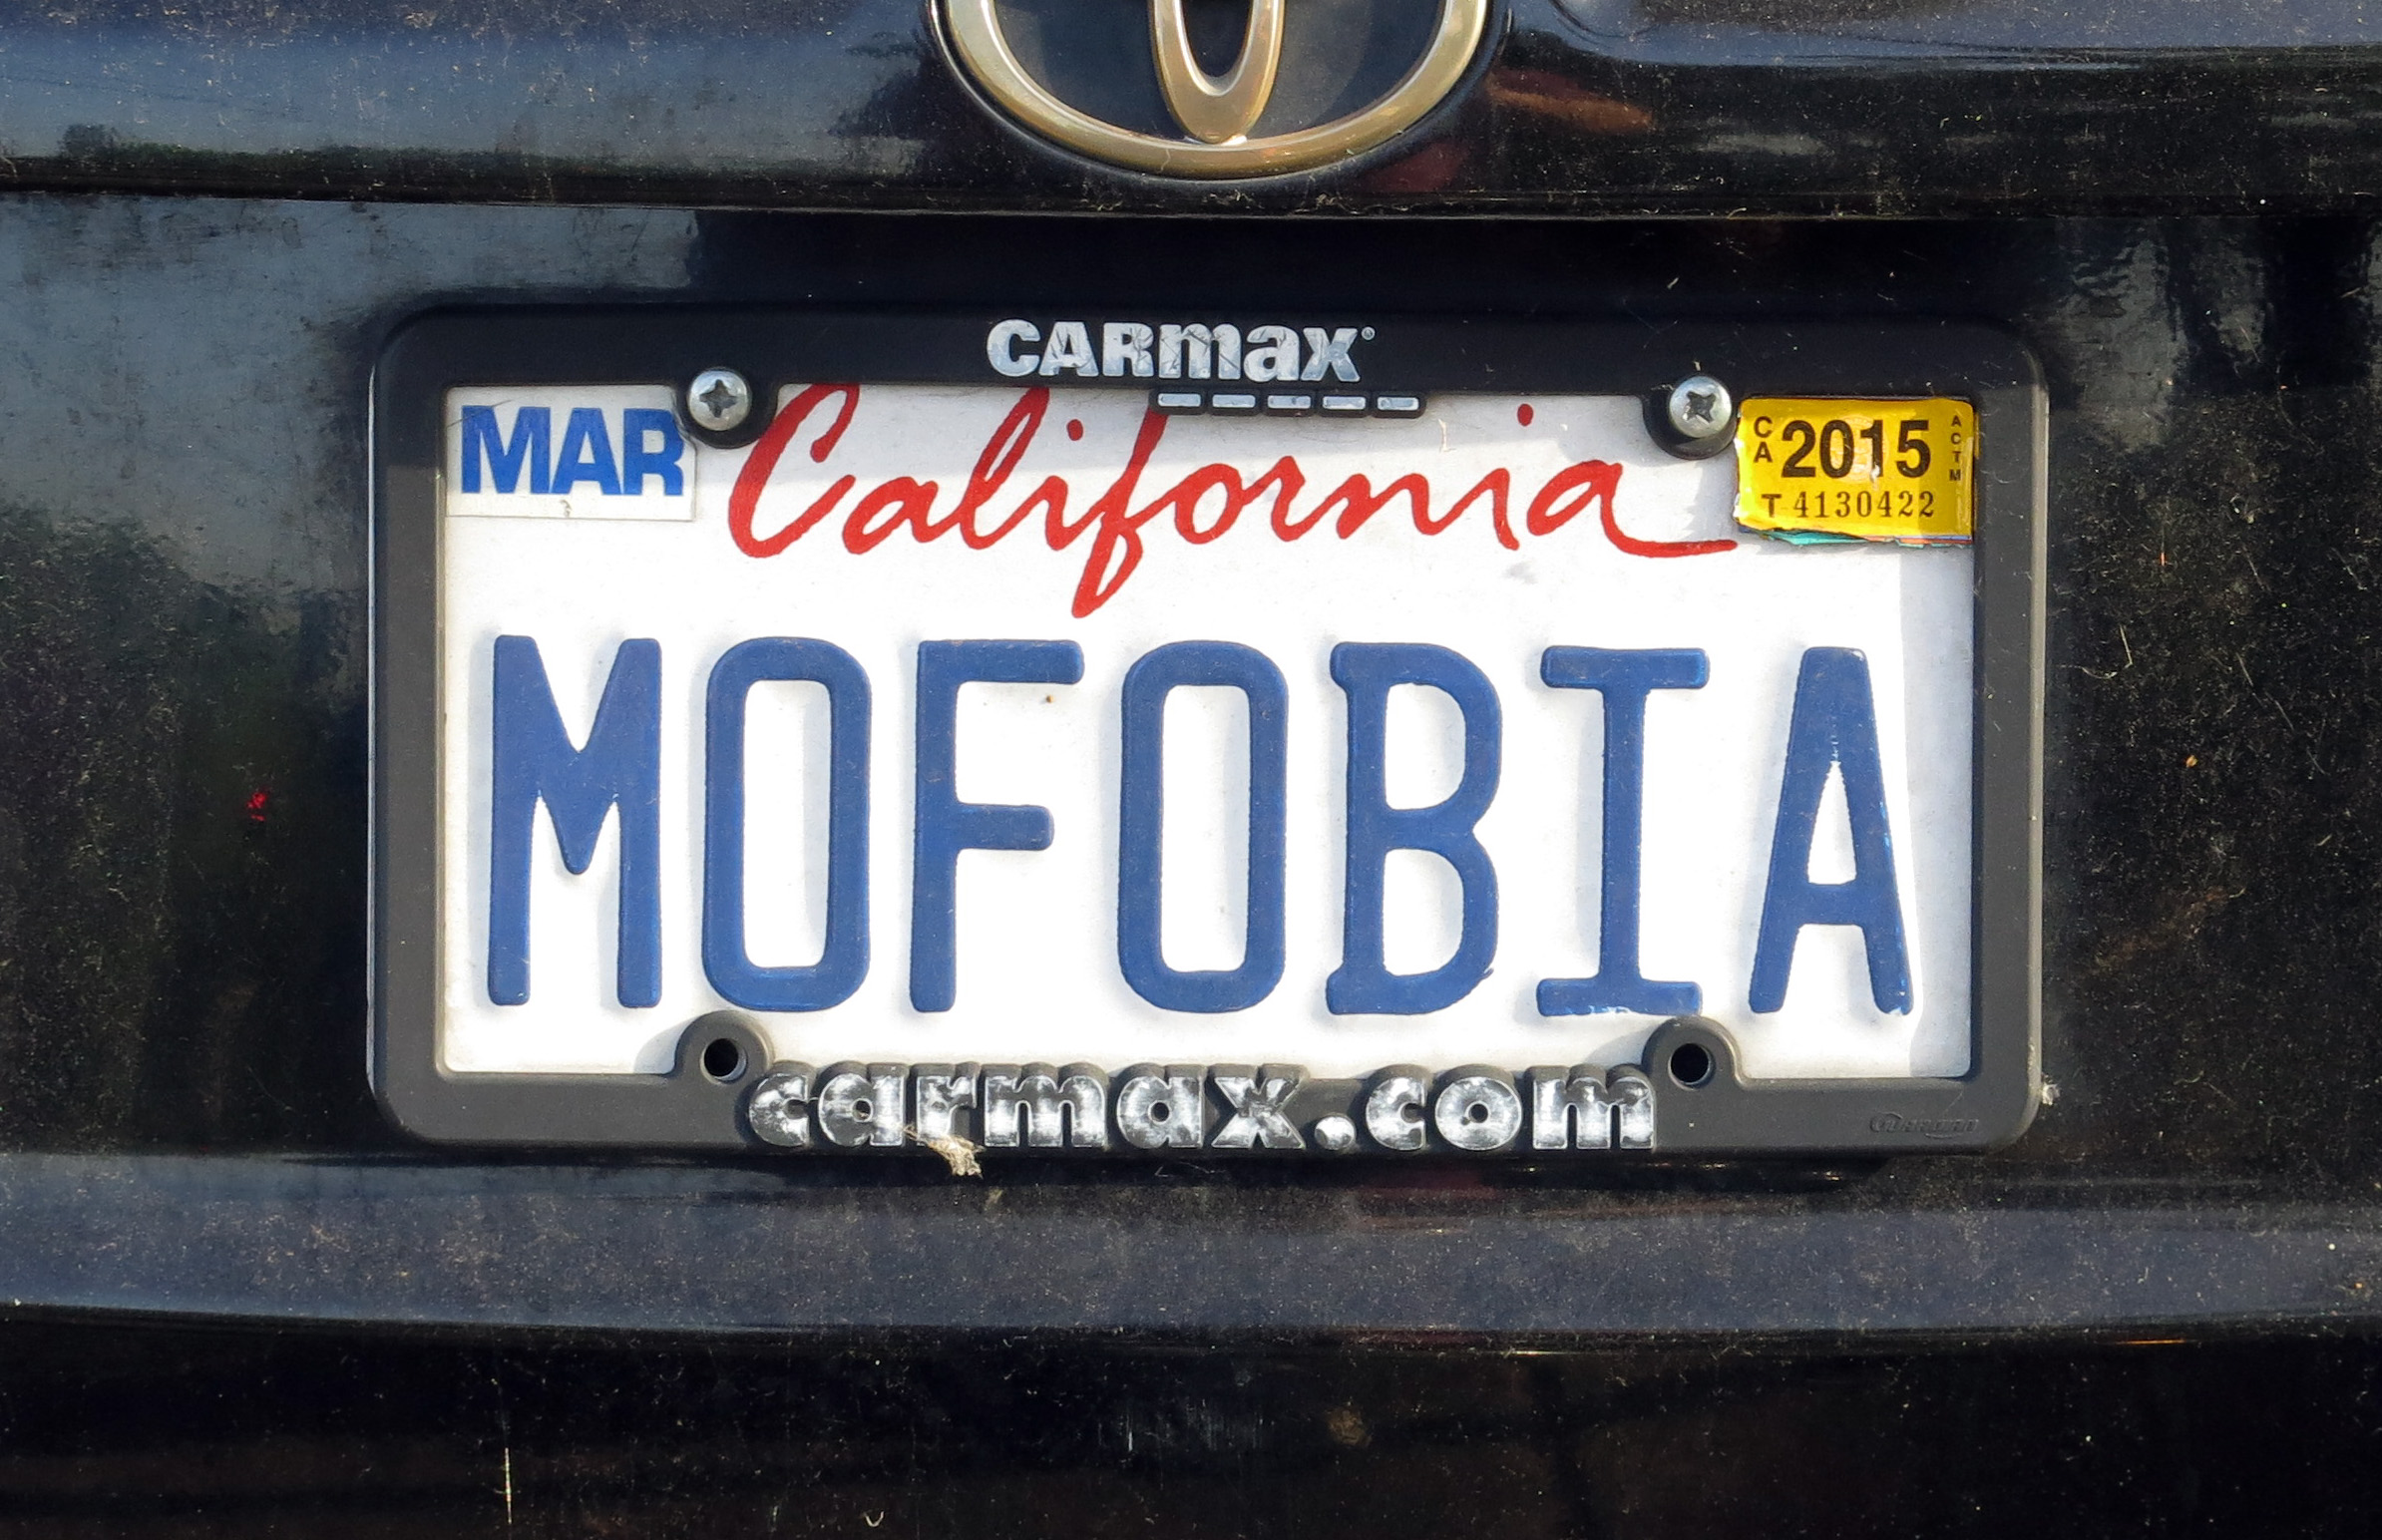
number, sign, street sign, signage, lane, bumper, automotive exterior, vehicle registration plate